.44 Special

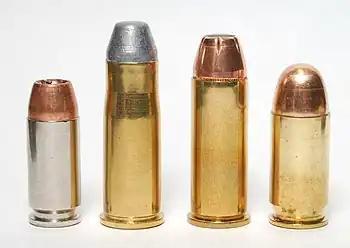
.40 S&W, .38-40, .44 Special, and .45 ACP

The hype and excitement surrounding the introduction of the .44 Magnum in the mid-1950s eclipsed the .44 Special, causing it to fall in popularity with firearms manufacturers. They offered fewer models chambered for .44 Special for several years. Recently the .44 Special has experienced something of a resurgence, since many firearms enthusiasts have realized that the heavy recoil of the Magnum round is "too much pistol" for many applications, and the heavier and more bulky revolvers chambered for it are not as convenient to carry. Another factor fueling the .44 Special's comeback is its ability to fit in the longer chambers of the .44 Magnum revolvers, much like the .38 Special fits in the longer chambers of the .357 Magnum. This makes the .44 Special cartridge an attractive alternative for reduced velocity target shooting and plinking. The popularity of cowboy action shooting has also helped pique interest in the .44 Special, motivating manufacturers to offer modern and reproduction firearms chambered for this classic cartridge.